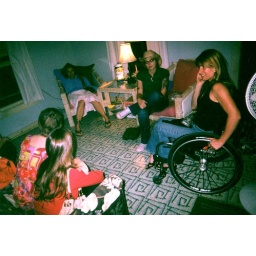
Anabel's cute and strange house in Cottonwood, AZ. Check out that funky 1950s linoleum. I love it.